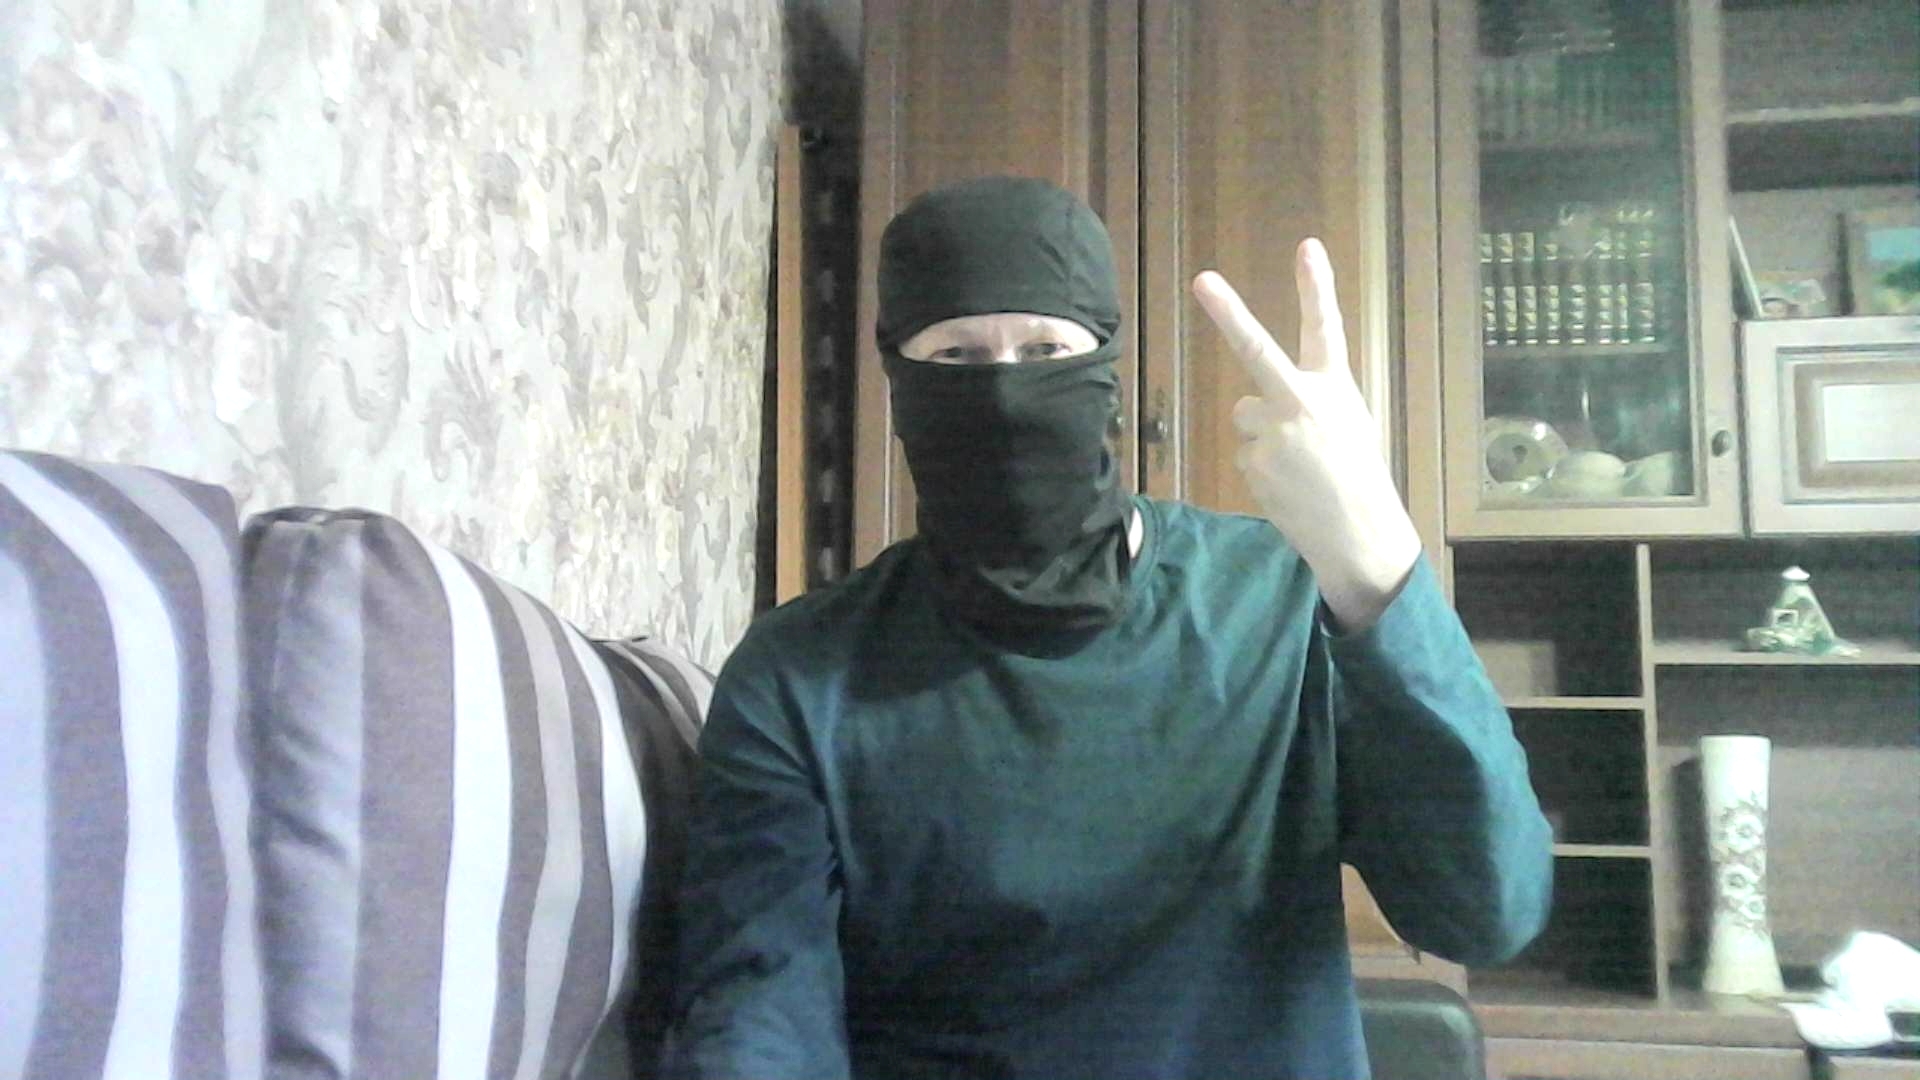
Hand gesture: peace_inverted